Mills-Peninsula Medical Center

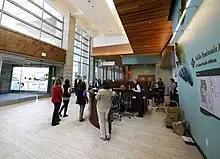
Mills-Peninsula Medical Center interior

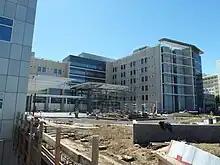
Mills-Peninsula Medical Center exterior, under construction

Originally founded in 1954 as Peninsula Hospital, it merged with Mills Memorial Hospital in 1985 and became Mills-Peninsula Hospitals. In 1986, Mills-Peninsula was a founding member of the California Healthcare System (CHS), along with local medical centers California Pacific, Alta Bates Summit, and Marin General. Ten years later, in 1996, CHS merged with Sutter Health. The same year, the Burlingame hospital became Mills-Peninsula Medical Center and absorbed all inpatient care; the Mills hospital campus in San Mateo, originally founded in 1907, became Mills Health Center and transitioned to an outpatient clinic. In 2011, the original Peninsula Hospital building was demolished after a new hospital was constructed to meet California's seismic requirements.